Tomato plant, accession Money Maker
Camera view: tilt-top (135 deg); turntable rotation: 210 degrees
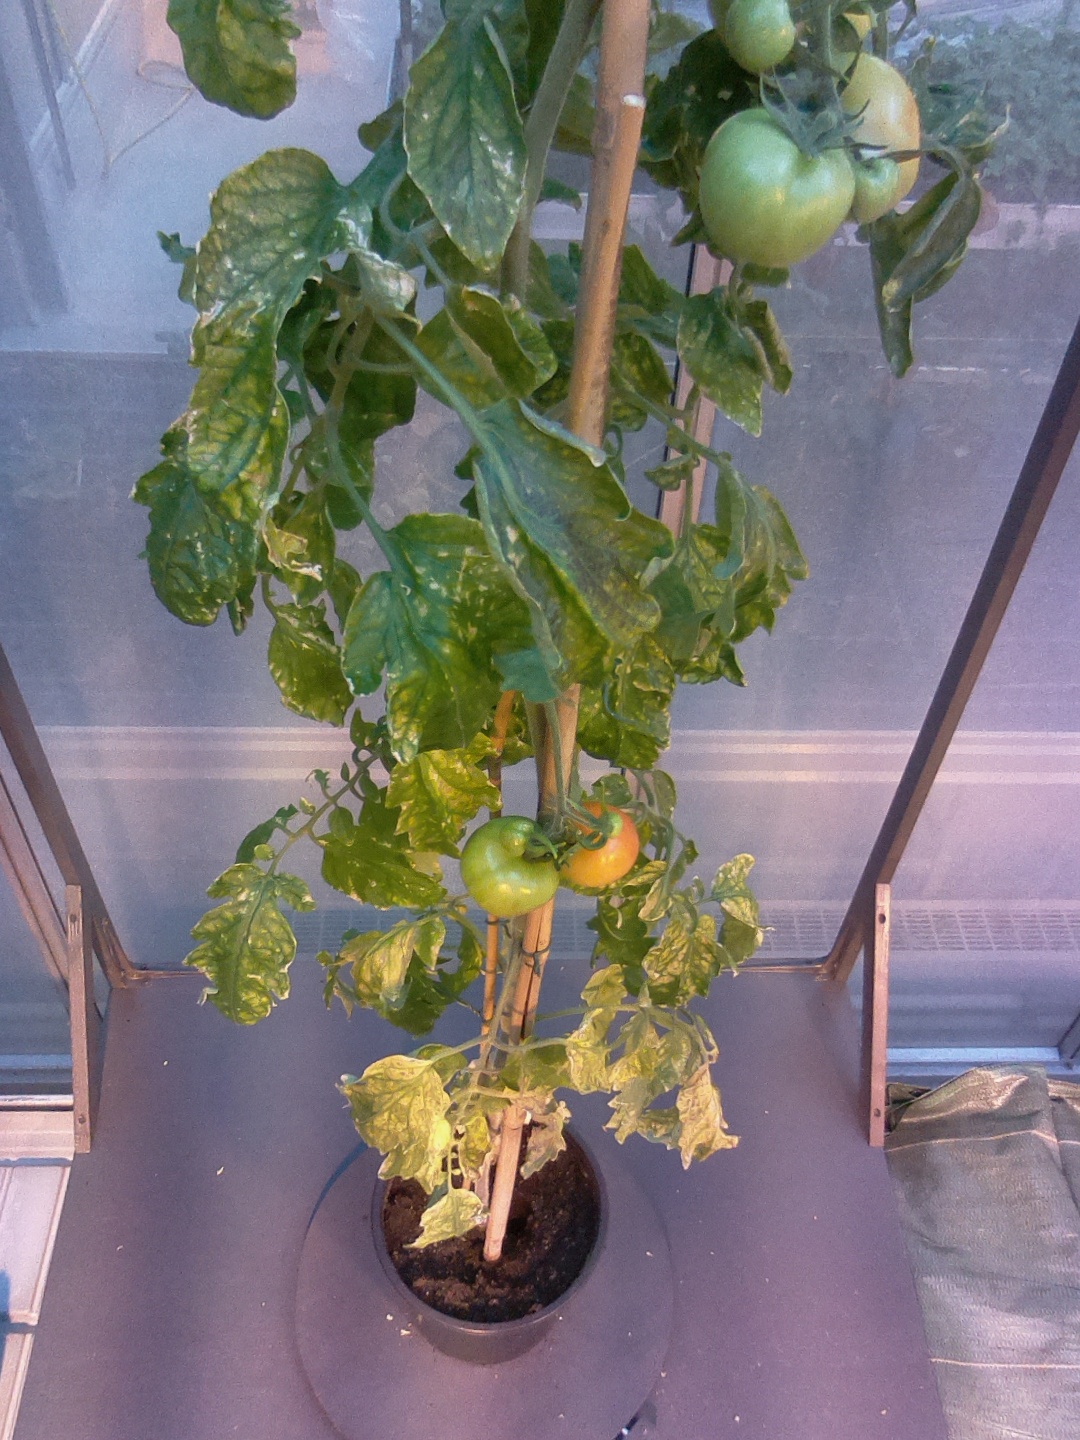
BBCH growth stage 80: fruits start showing typical ripe color (orange -> red)